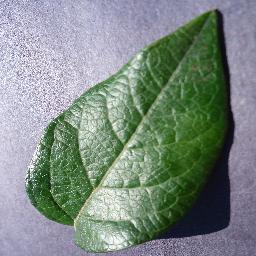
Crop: blueberry
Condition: healthy